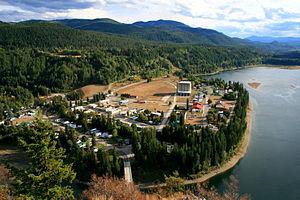
Metaline Falls est une ville située au nord-ouest du comté de Pend Oreille, dans l'État de Washington, aux États-Unis. Elle est incorporée en 1911.